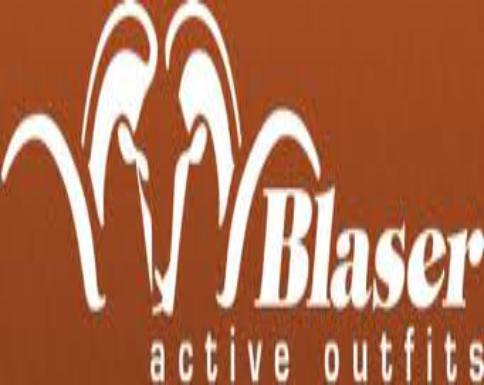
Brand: Blaser
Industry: Necessities